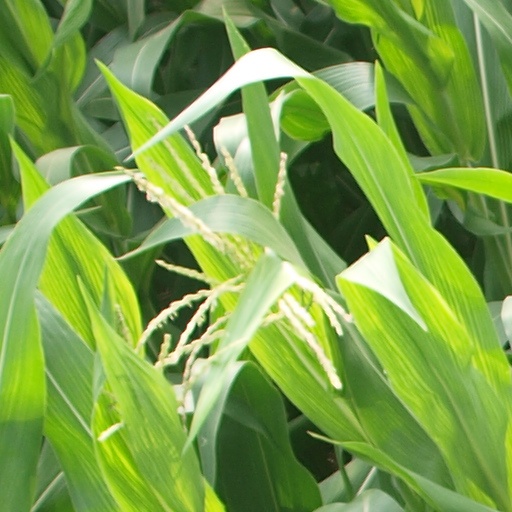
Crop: maize; corn